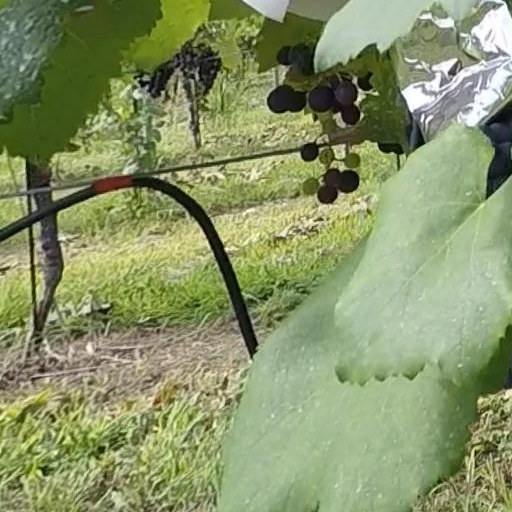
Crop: grape